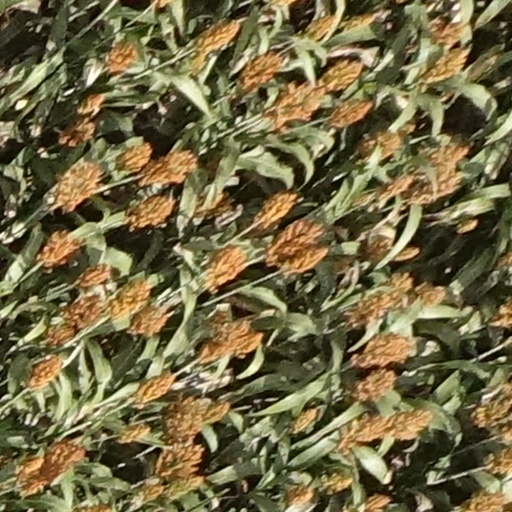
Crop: sorghum